Ovenbird (family)

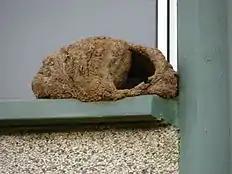
Rufous hornero ("Furnarius rufus") nest, showing the entrance chamber and dividing wall to breeding chamber

The phylogenetic tree shown below is based on a large-scale genetic 2020 study of the suboscines by Michael Harvey and collaborators. The tawny tit-spinetail ("Leptasthenura yanacencis") has been moved to the genus "Sylviorthorhynchus", the sulphur-bearded spinetail ("Cranioleuca sulphurifera") has been moved to the genus "Limnoctites" and its English name changed to the sulphur-bearded reedhaunter, and the white-bellied spinetail ("Synallaxis propinqua") has been placed in the monotypic genus "Mazaria". These changes are included in the tree shown below. The remaining paraphyletic genera are flagged in the tree by an asterisk.